Ujjain Simhastha

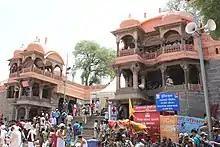
Simhasth2016 Ujjain Ram Ghat

It is one of the four fairs traditionally recognized as Kumbha Melas, and is also known as Ujjain Kumbh Mela. According to Hindu mythology, Garuda dropped drops of amrita (the drink of immortality) at four places, while transporting it in a "kumbha" (pot). These four places, including Ujjain, are identified as the present-day sites of the Kumbh Mela."Kumbh" in its literal English translation means "Pot", which emerged from "Samudra Manthan"(Churning of the Ocean) between Gods and Demons. The term ‘Mela‘ signifies’Fair‘.